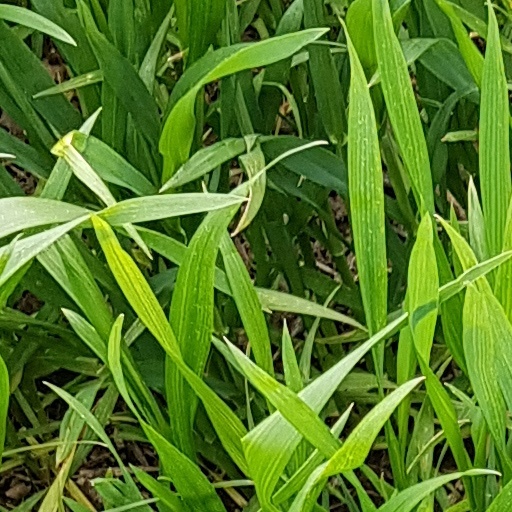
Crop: wheat